Hatt-i humayun

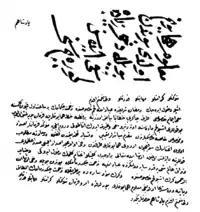
A "hatt-ı hümâyûn" of Selim III (in thick handwriting above) on a "telhis" (summary) written by the grand vizier regarding his efforts to ensure a sufficient supply of meat to Istanbul for the coming Ramadan. The Sultan writes his appreciation: "It has become my imperial knowledge. Do even more in the future. Let me see you."

In normal bureaucratic procedure, a document would be submitted by the grand vizier, or his deputy the kaymakam ("Kâ'immakâm Paşa"), who would summarize a situation for the Sultan, and request the Sultan's will on the matter. Such documents were called "telhis" (summary) until the 19th century and "takrir" (suggestion) later on. The Sultan's handwritten response (his command or decision) were called "hatt-ı hümâyûn on telhis" or "hatt-ı hümâyûn on takrir". Other types of documents submitted to the Sultan were petitions ("arzuhâl"), sworn transcriptions of oral petitions ("mahzar"), reports from a higher to a lower office ("şukka"), religious reports by Qadis to higher offices ("ilâm") and record books ("tahrirat"). These would be called "hatt-ı hümâyûn on arz", "hatt-ı hümâyûn on mahzar", etc. depending on the type of the document. The Sultan responded not only to documents submitted to him by his viziers but also to petitions ("arzuhâl") submitted to him by his subjects following the Friday prayer. Thus, "hatt-ı hümayun"s on documents were analogous to Papal rescripts and rescripts used in other imperial regimes.